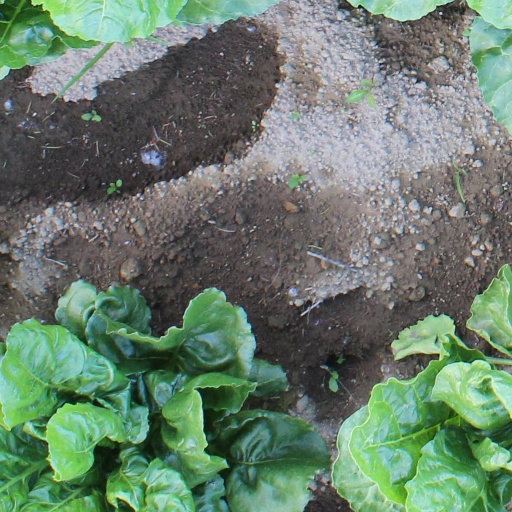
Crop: sugar beet